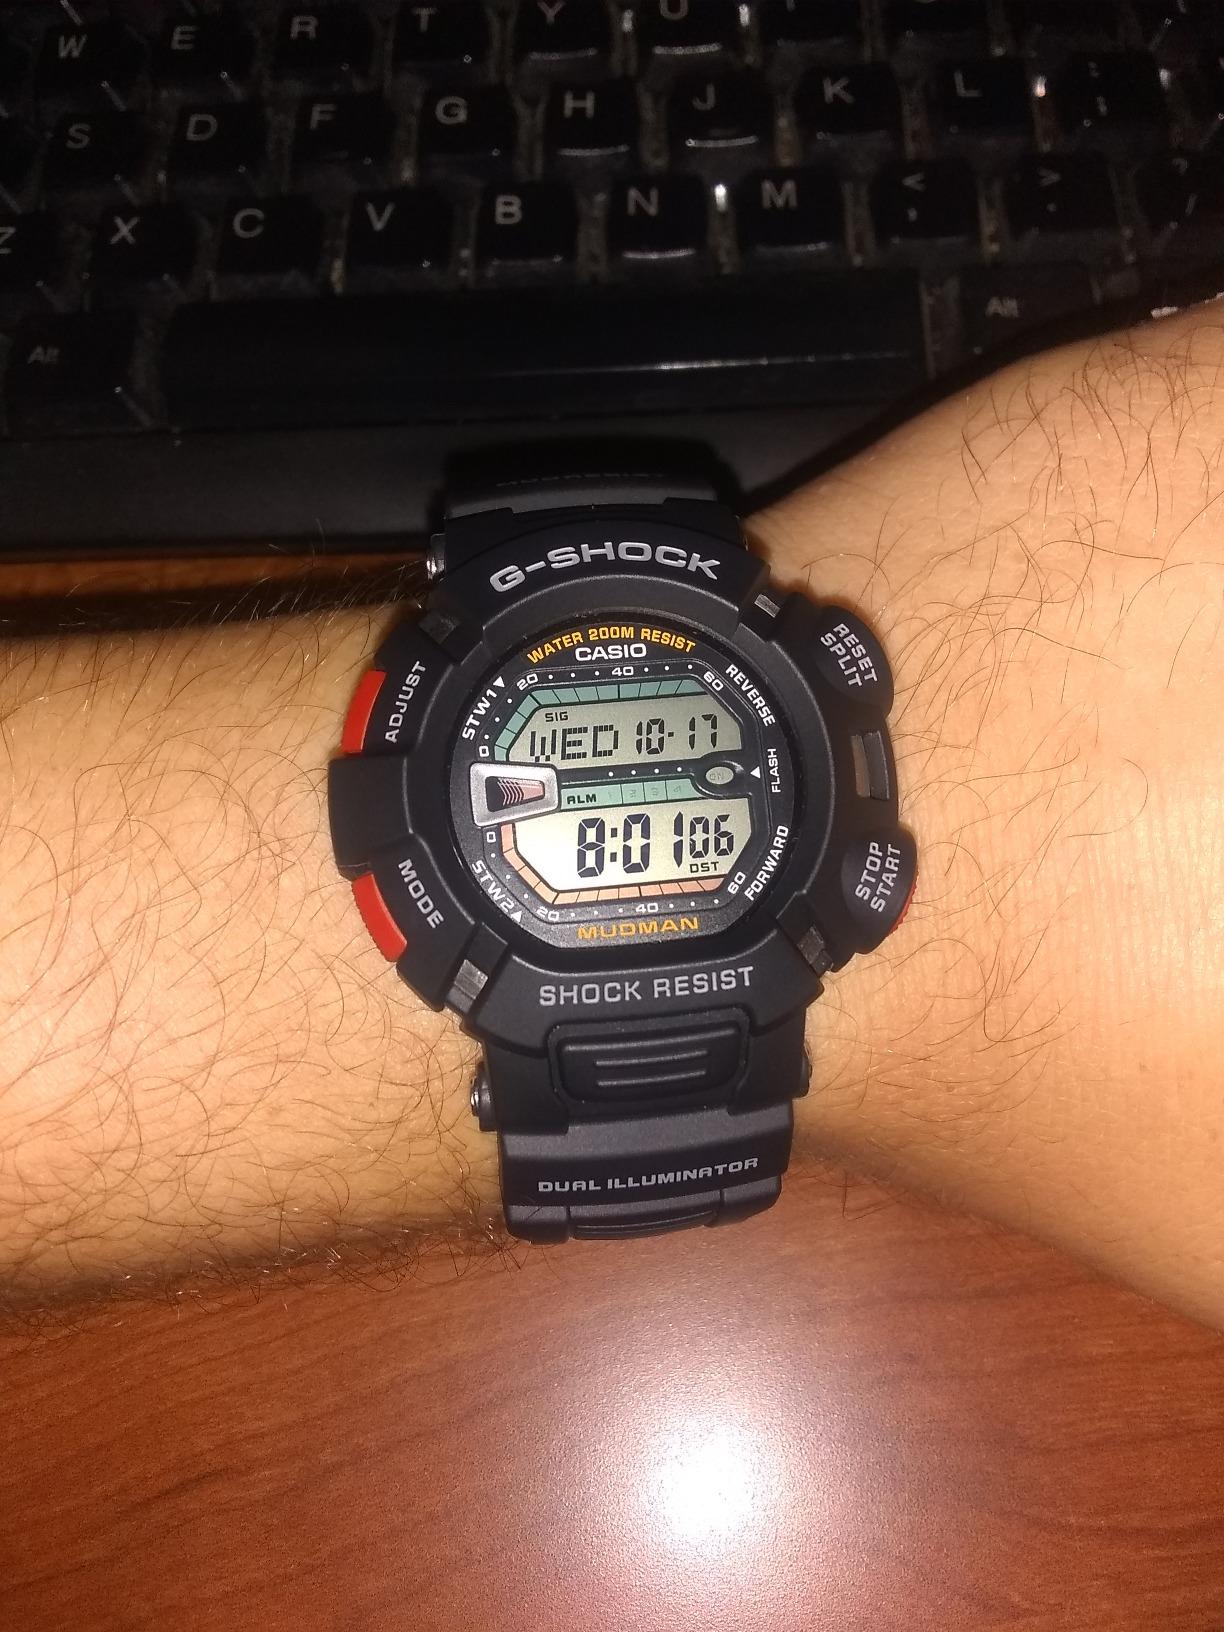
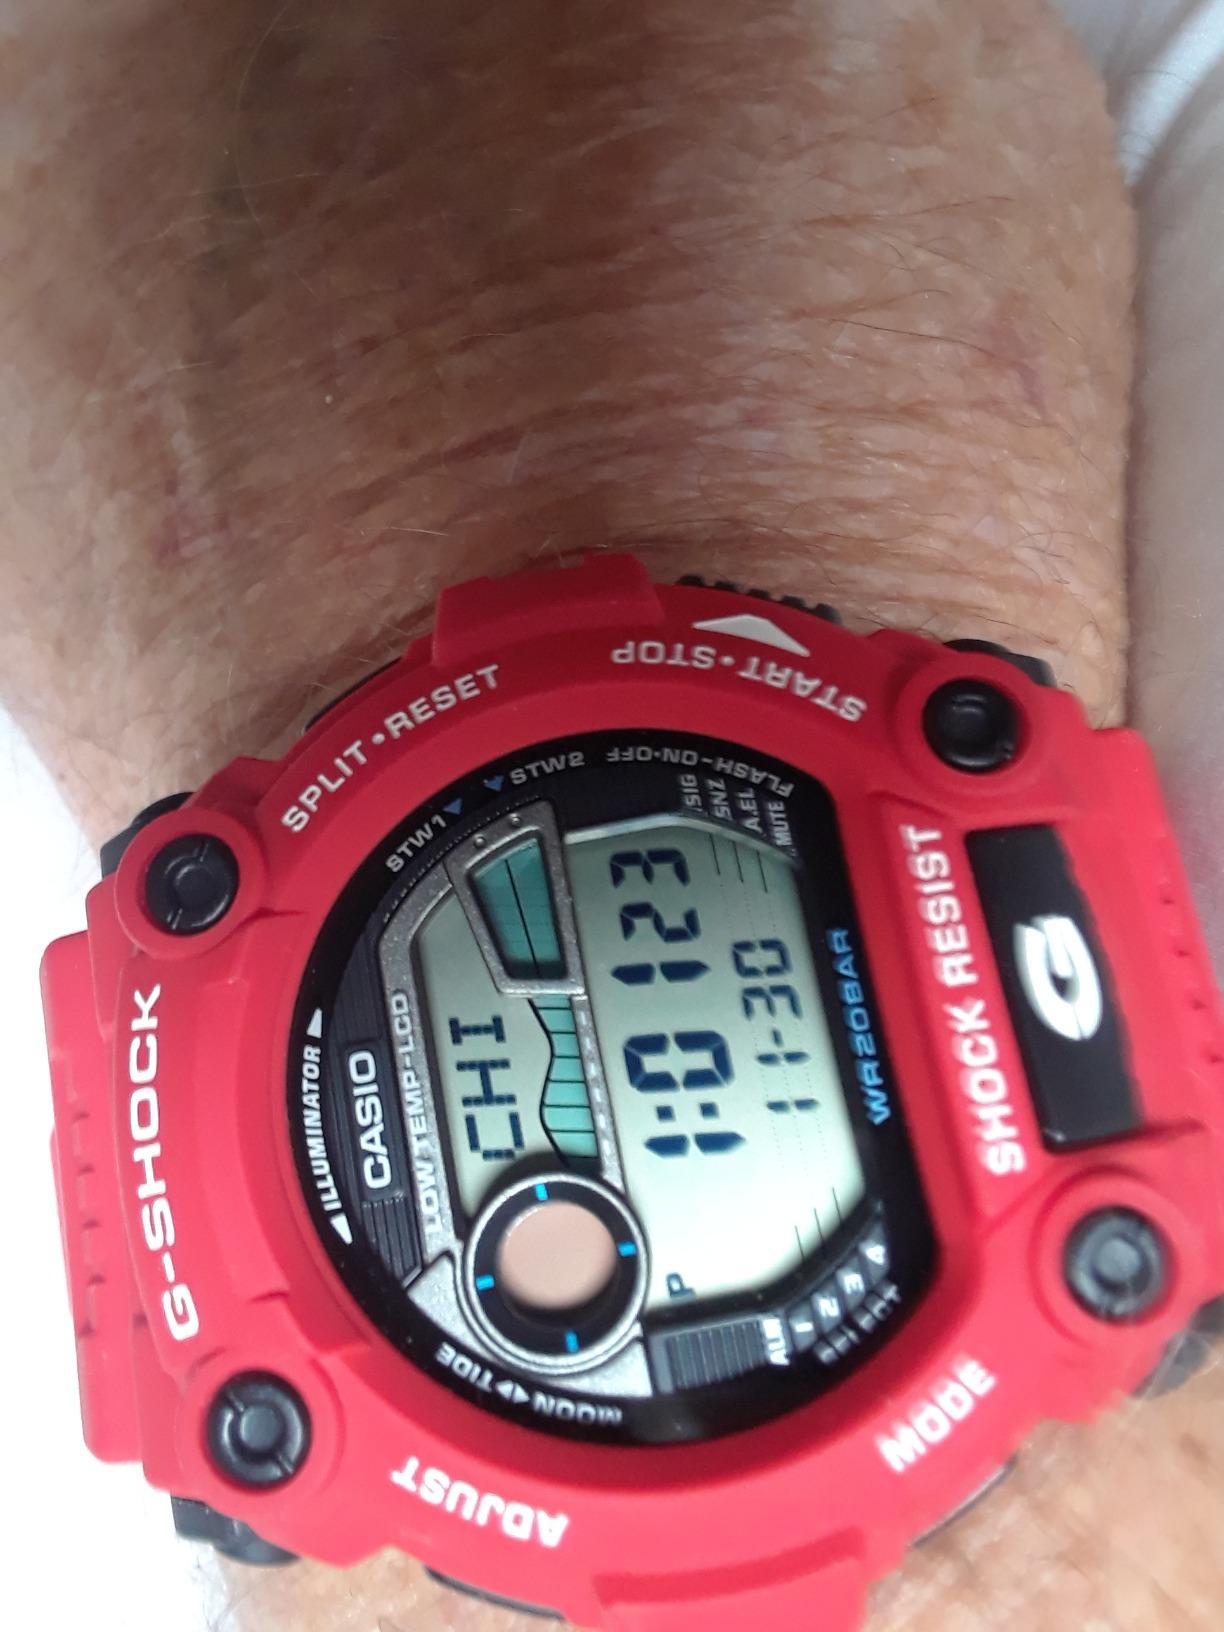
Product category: accessories_watch
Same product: no